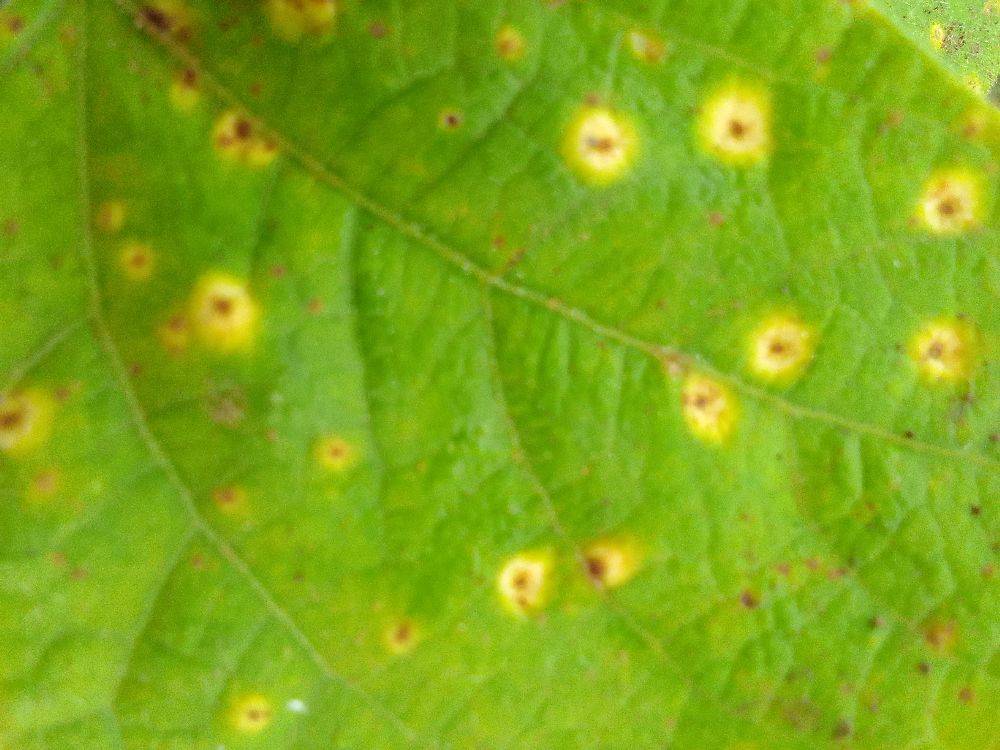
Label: rust